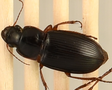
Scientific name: Harpalus paratus
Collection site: North Sterling NEON (STER), plot STER_033